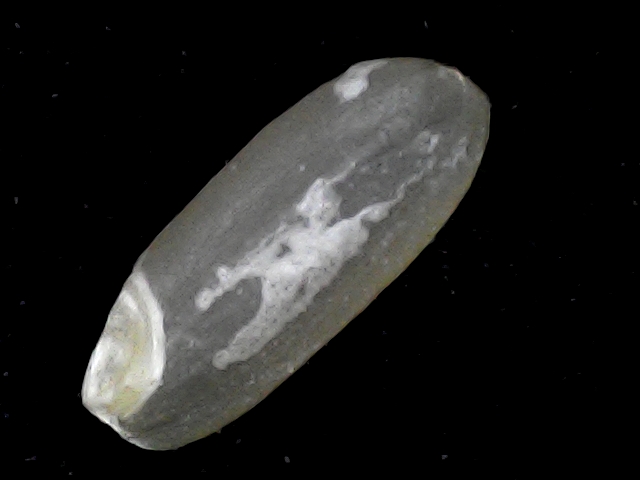
Rice variety: BR22